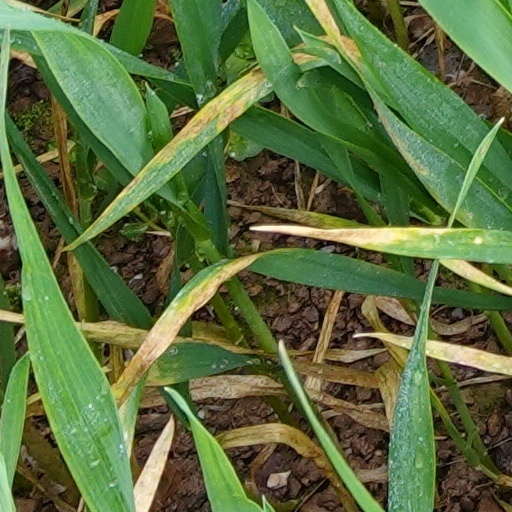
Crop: wheat